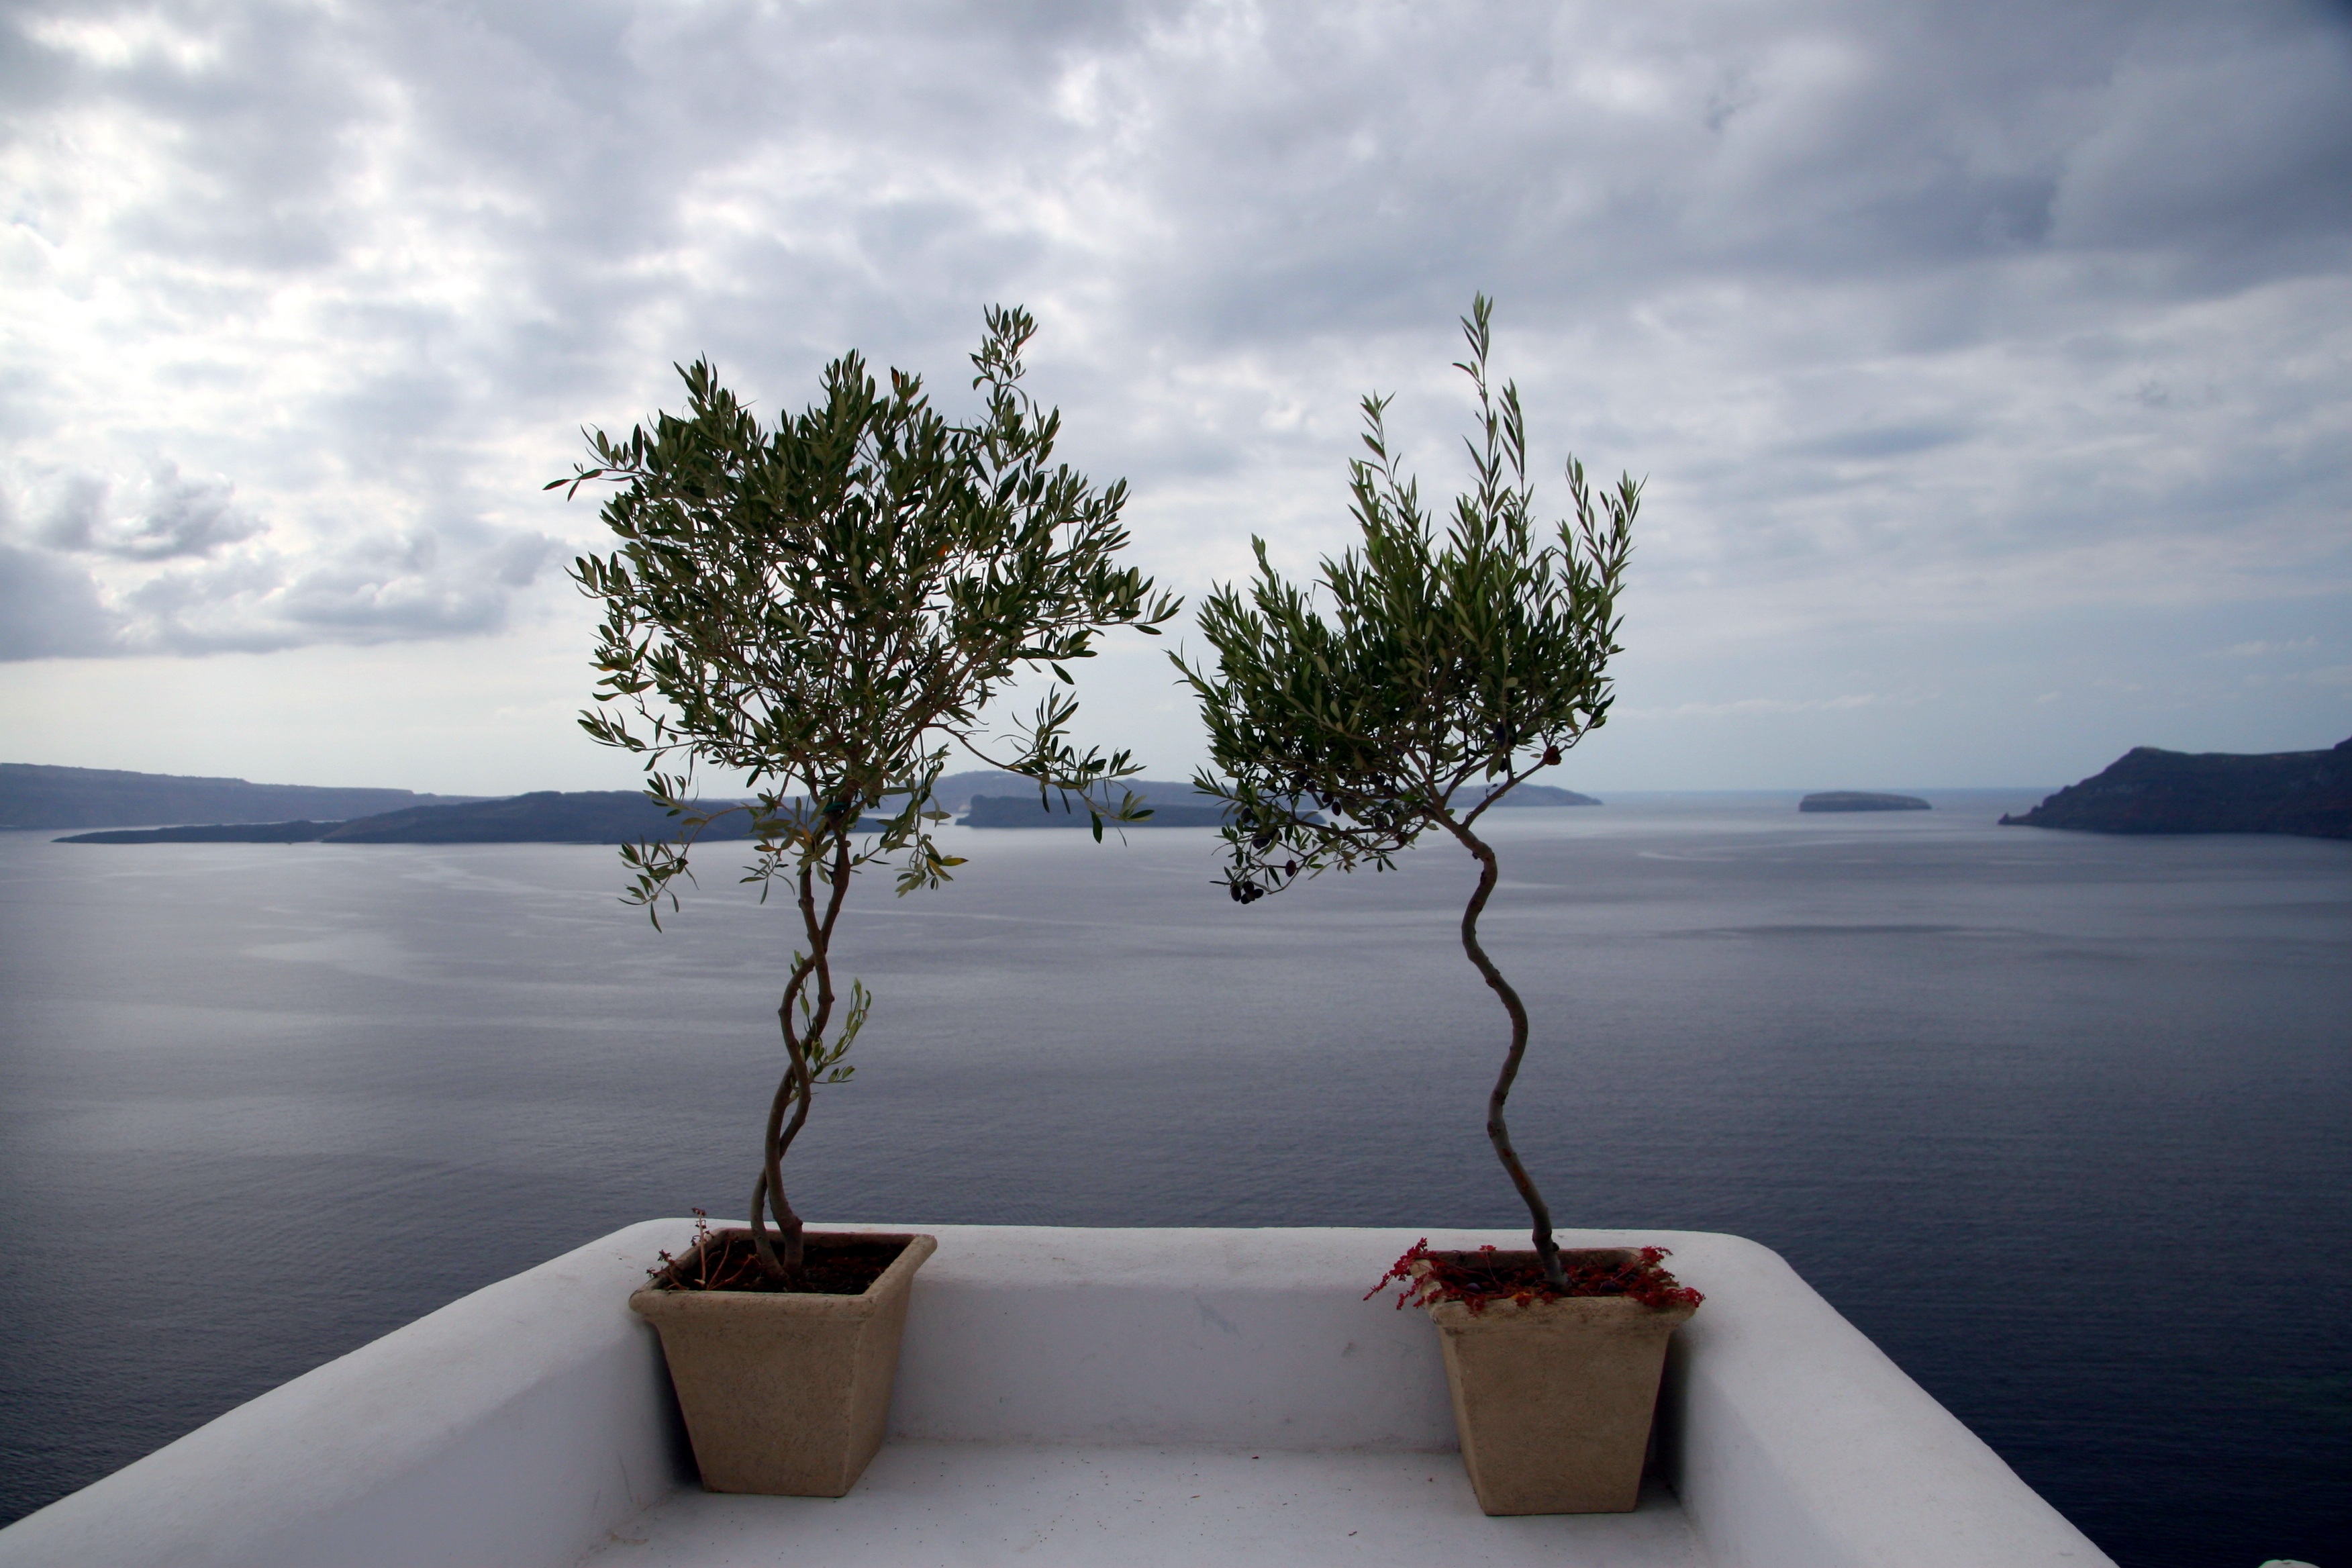
beach, sea, coast, tree, water, ocean, horizon, cloud, sky, morning, lake, vacation, reflection, vehicle, bay, island, santorini, greece, caldera, volcanic, cyclades, white houses, greek island